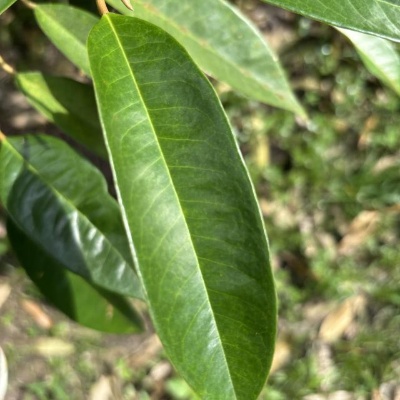
Label: Leaf_Healthy